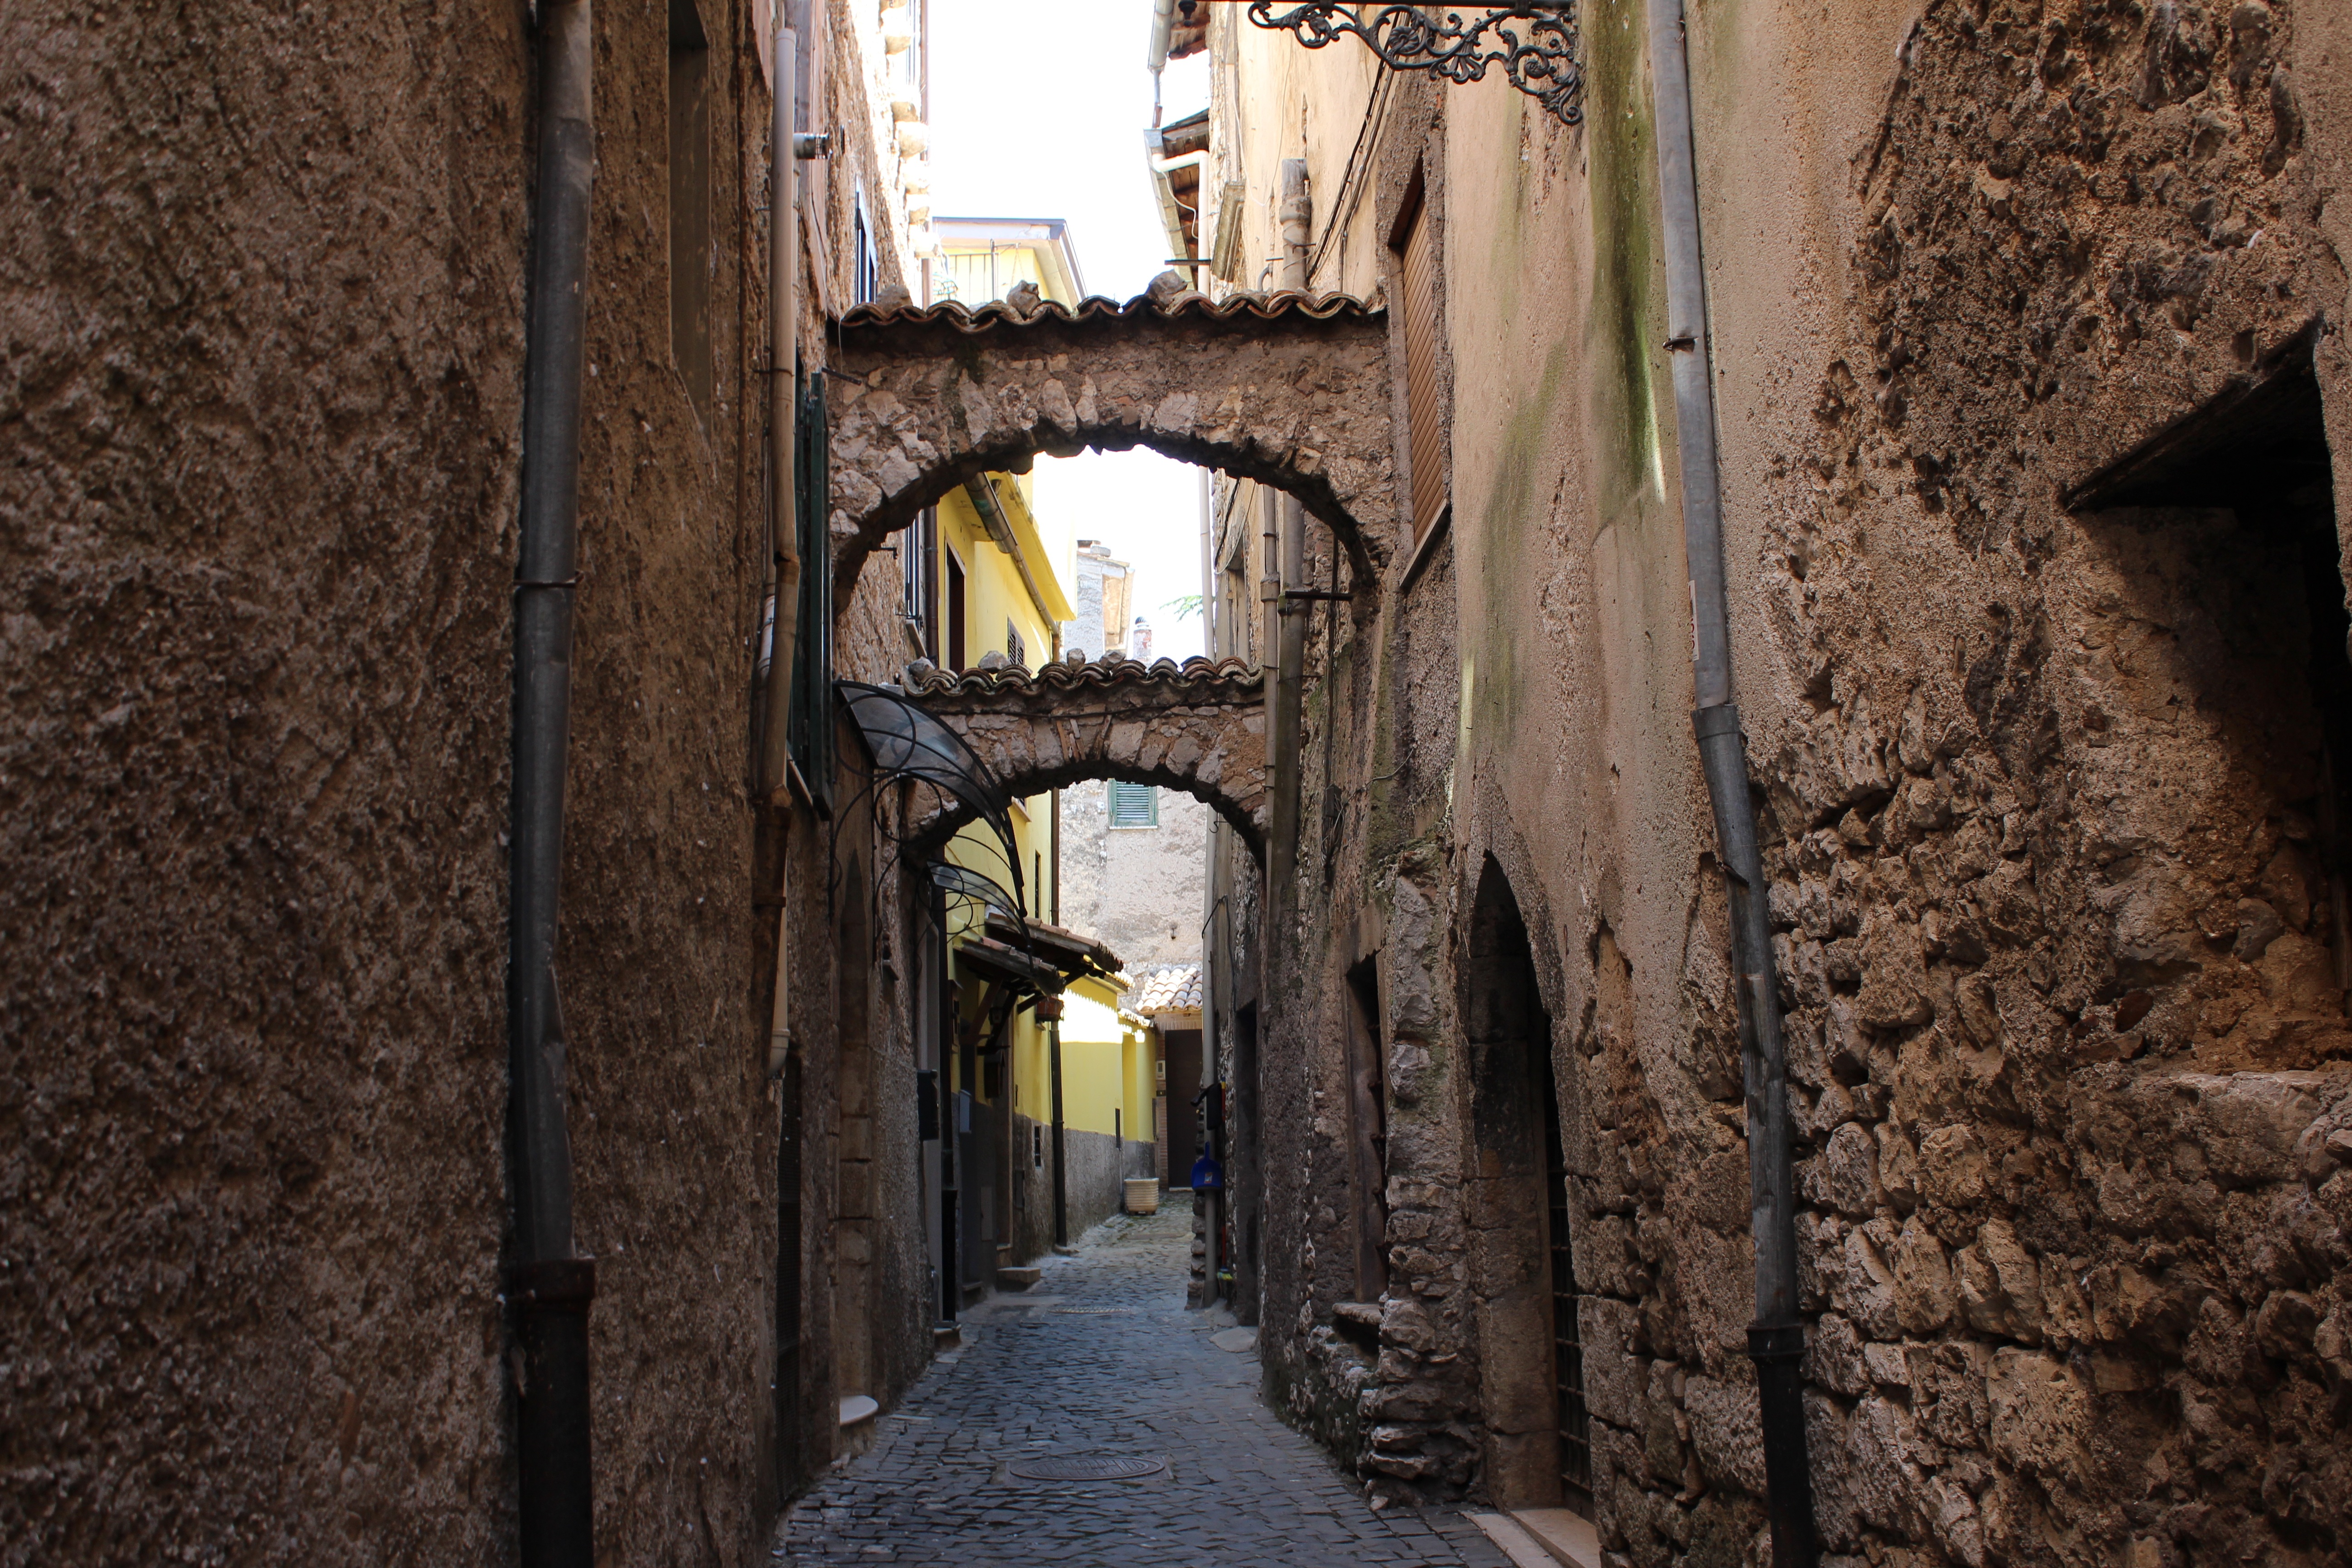
road, street, town, alley, wall, arch, lighting, temple, infrastructure, arc, archi, urban area, ancient history, alatri